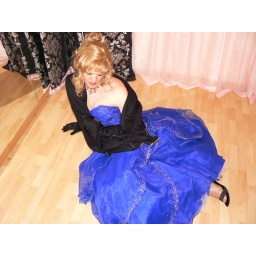
Dressed in a blue evening gown and a white petticoat with layers of tulle.